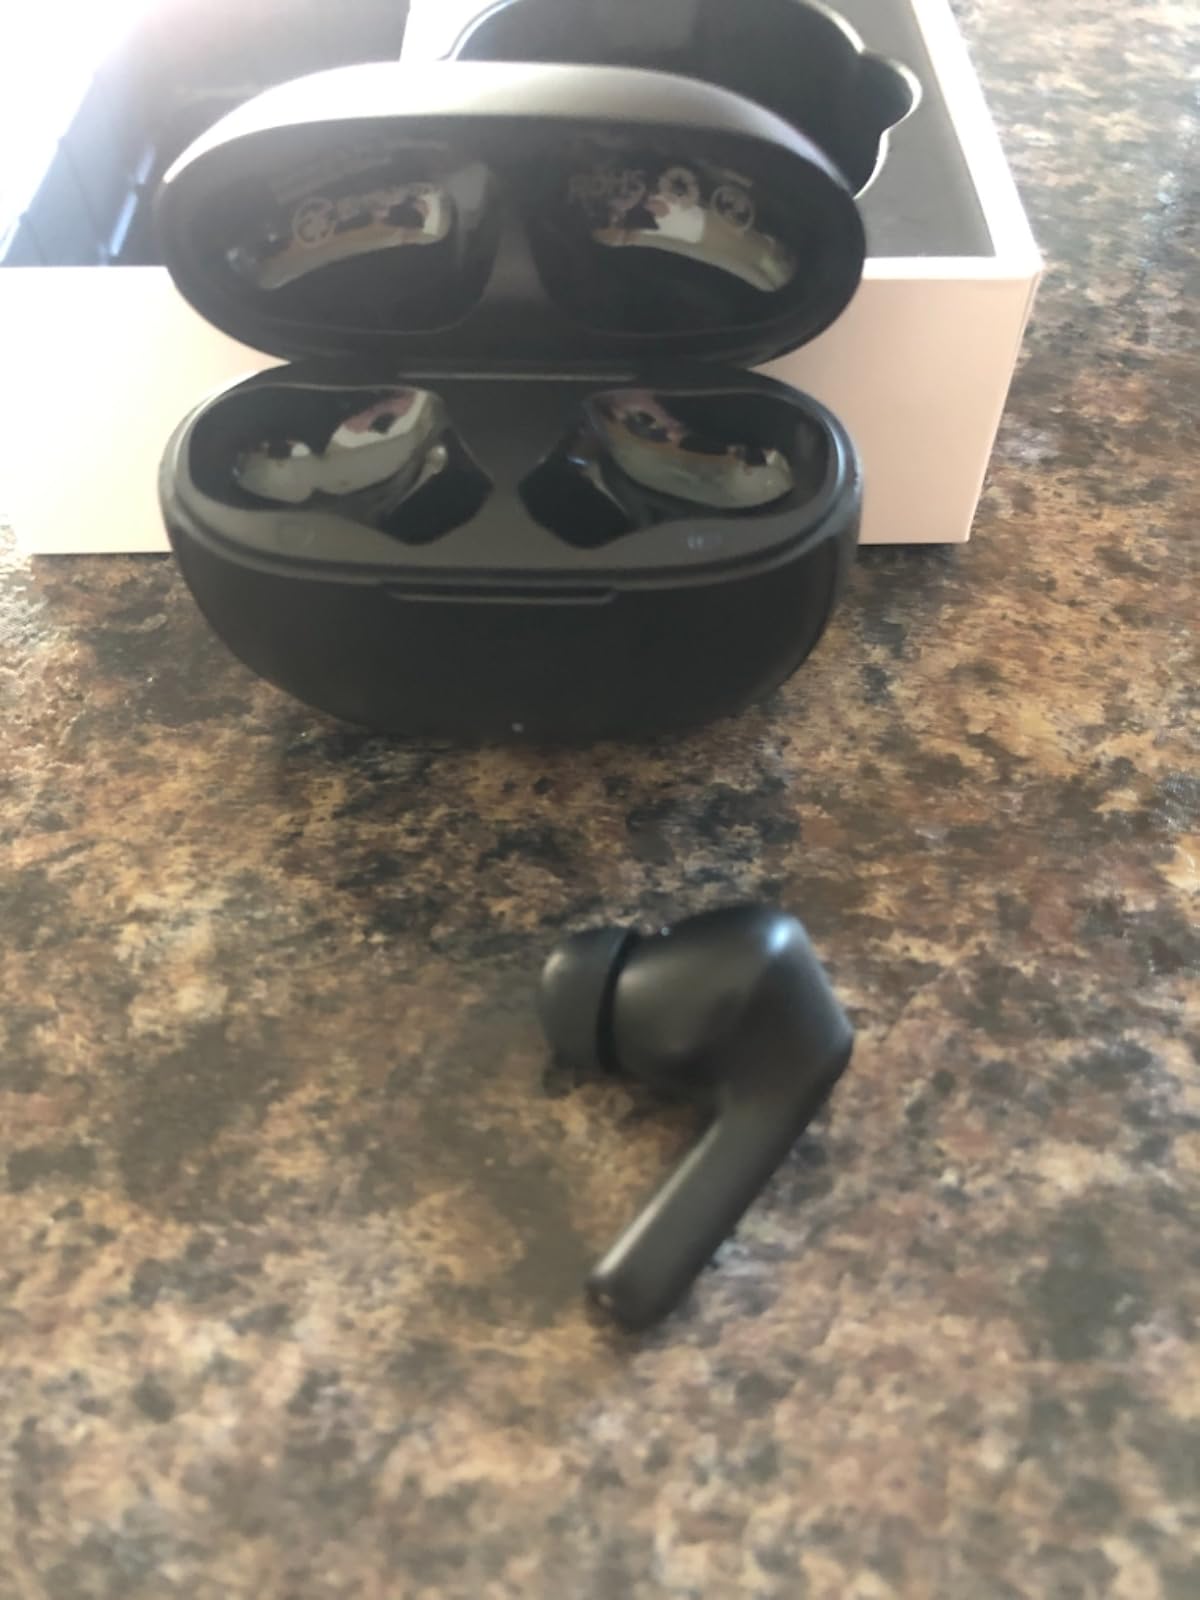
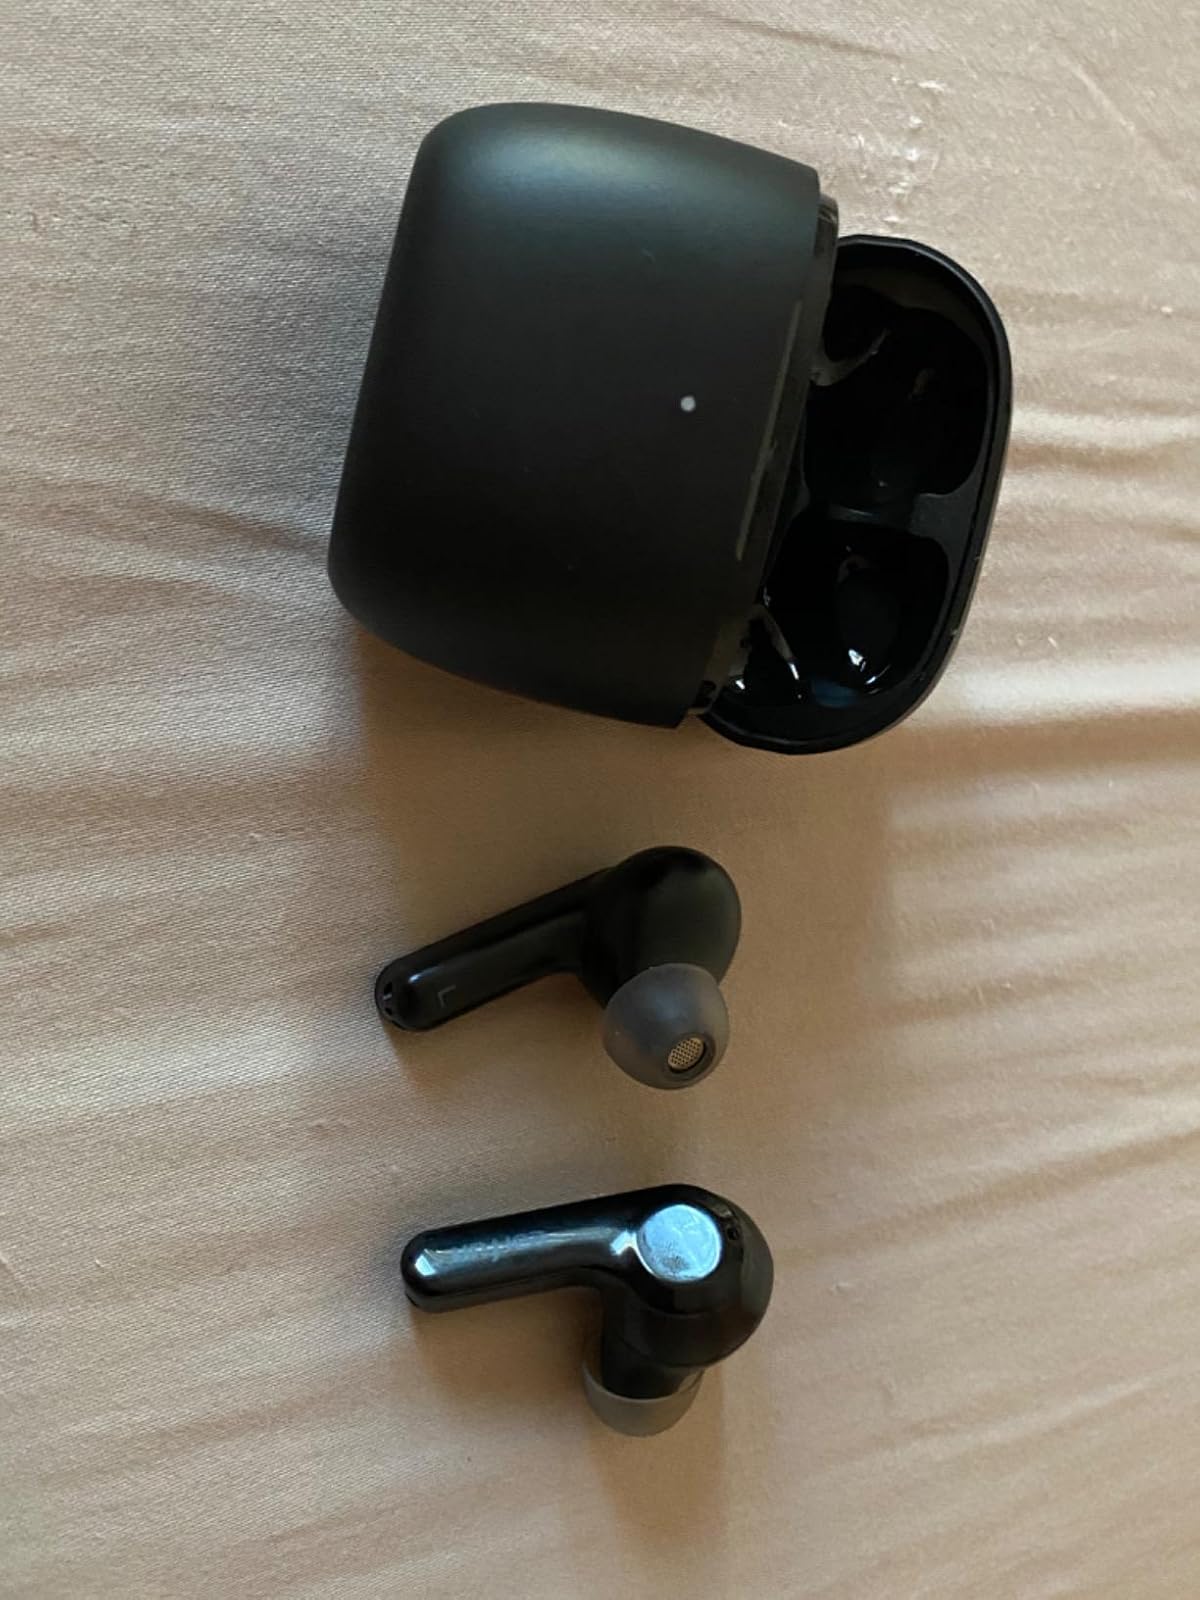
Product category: earbuds
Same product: no